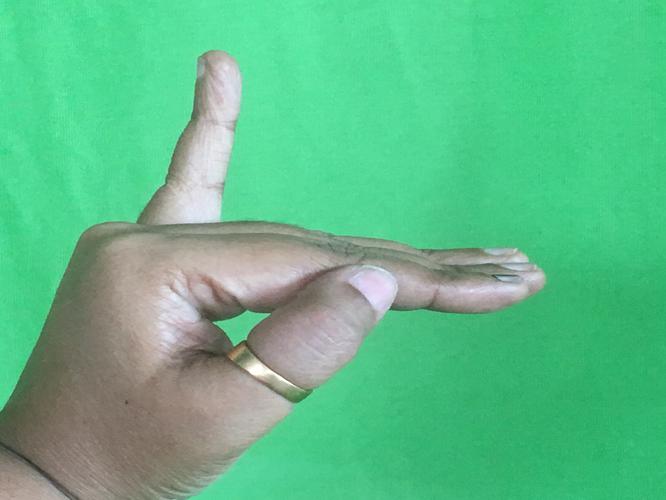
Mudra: Hamsapaksha
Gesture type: double_hand